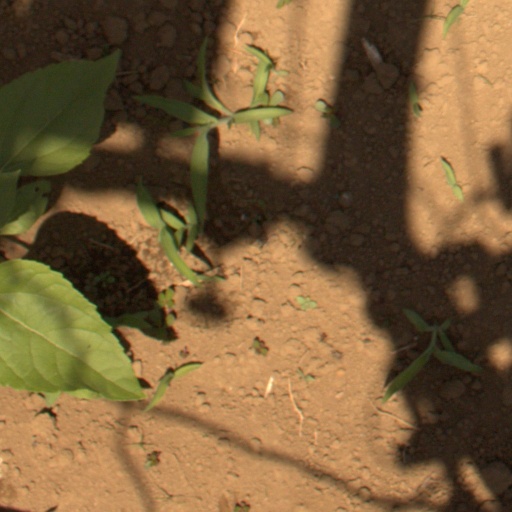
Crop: Jerusalem artichoke